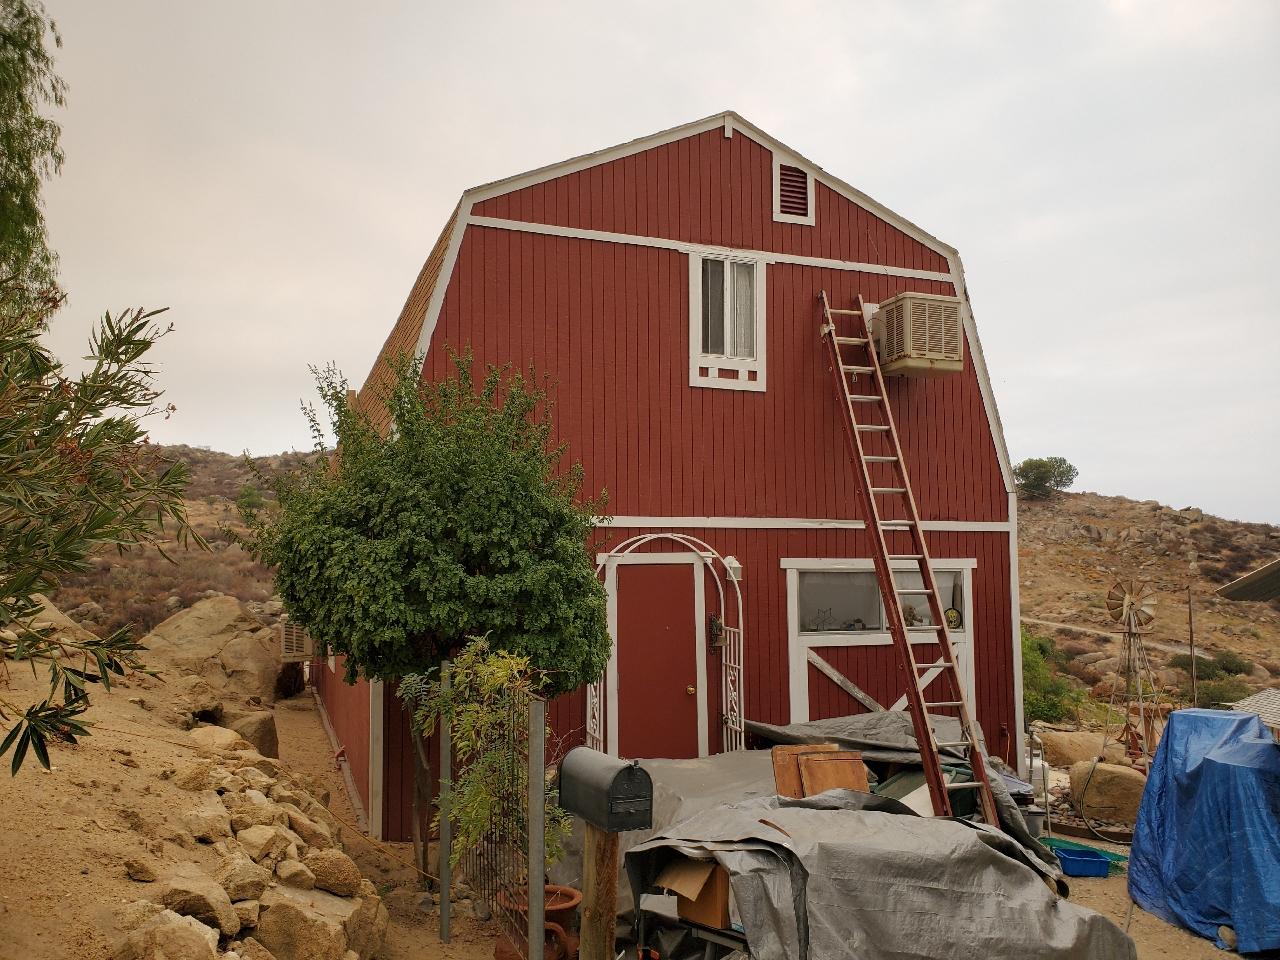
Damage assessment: no_damage